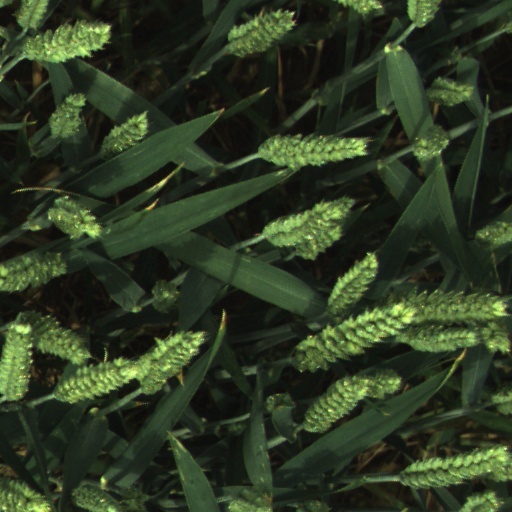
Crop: wheat